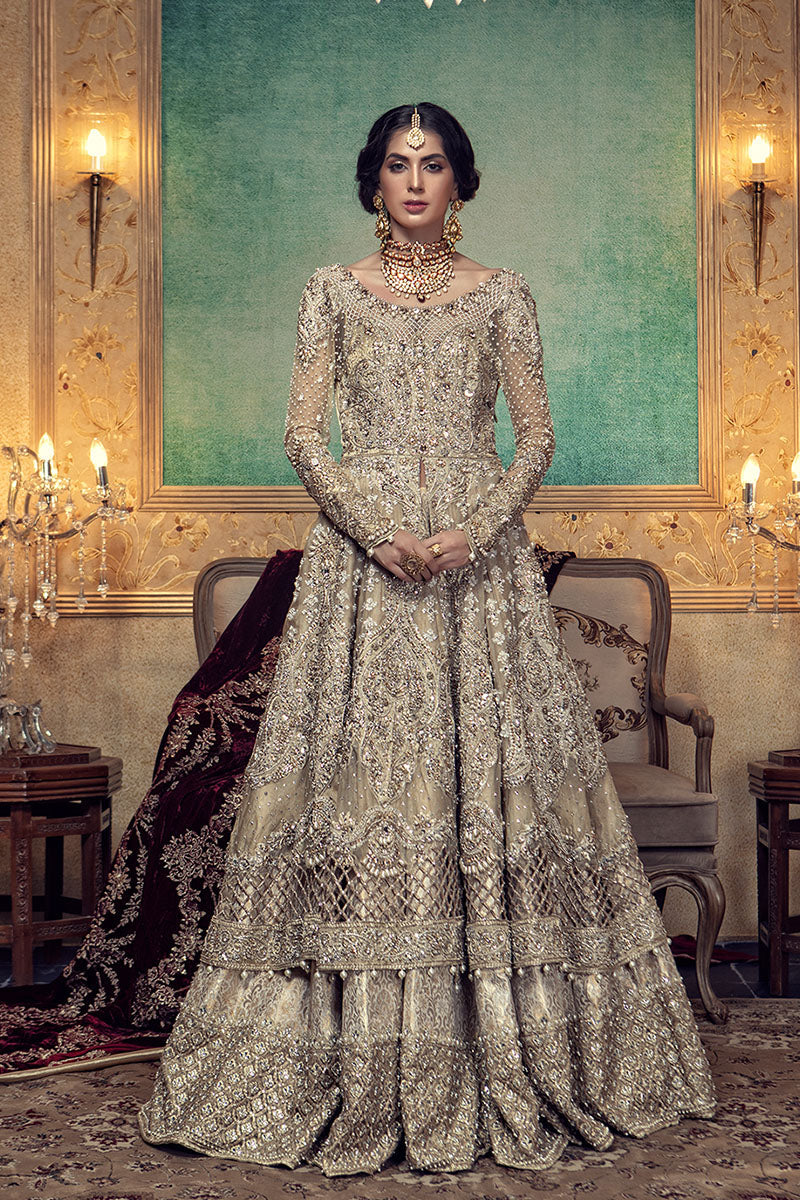
gold embroidered long sleeve anarkali dress